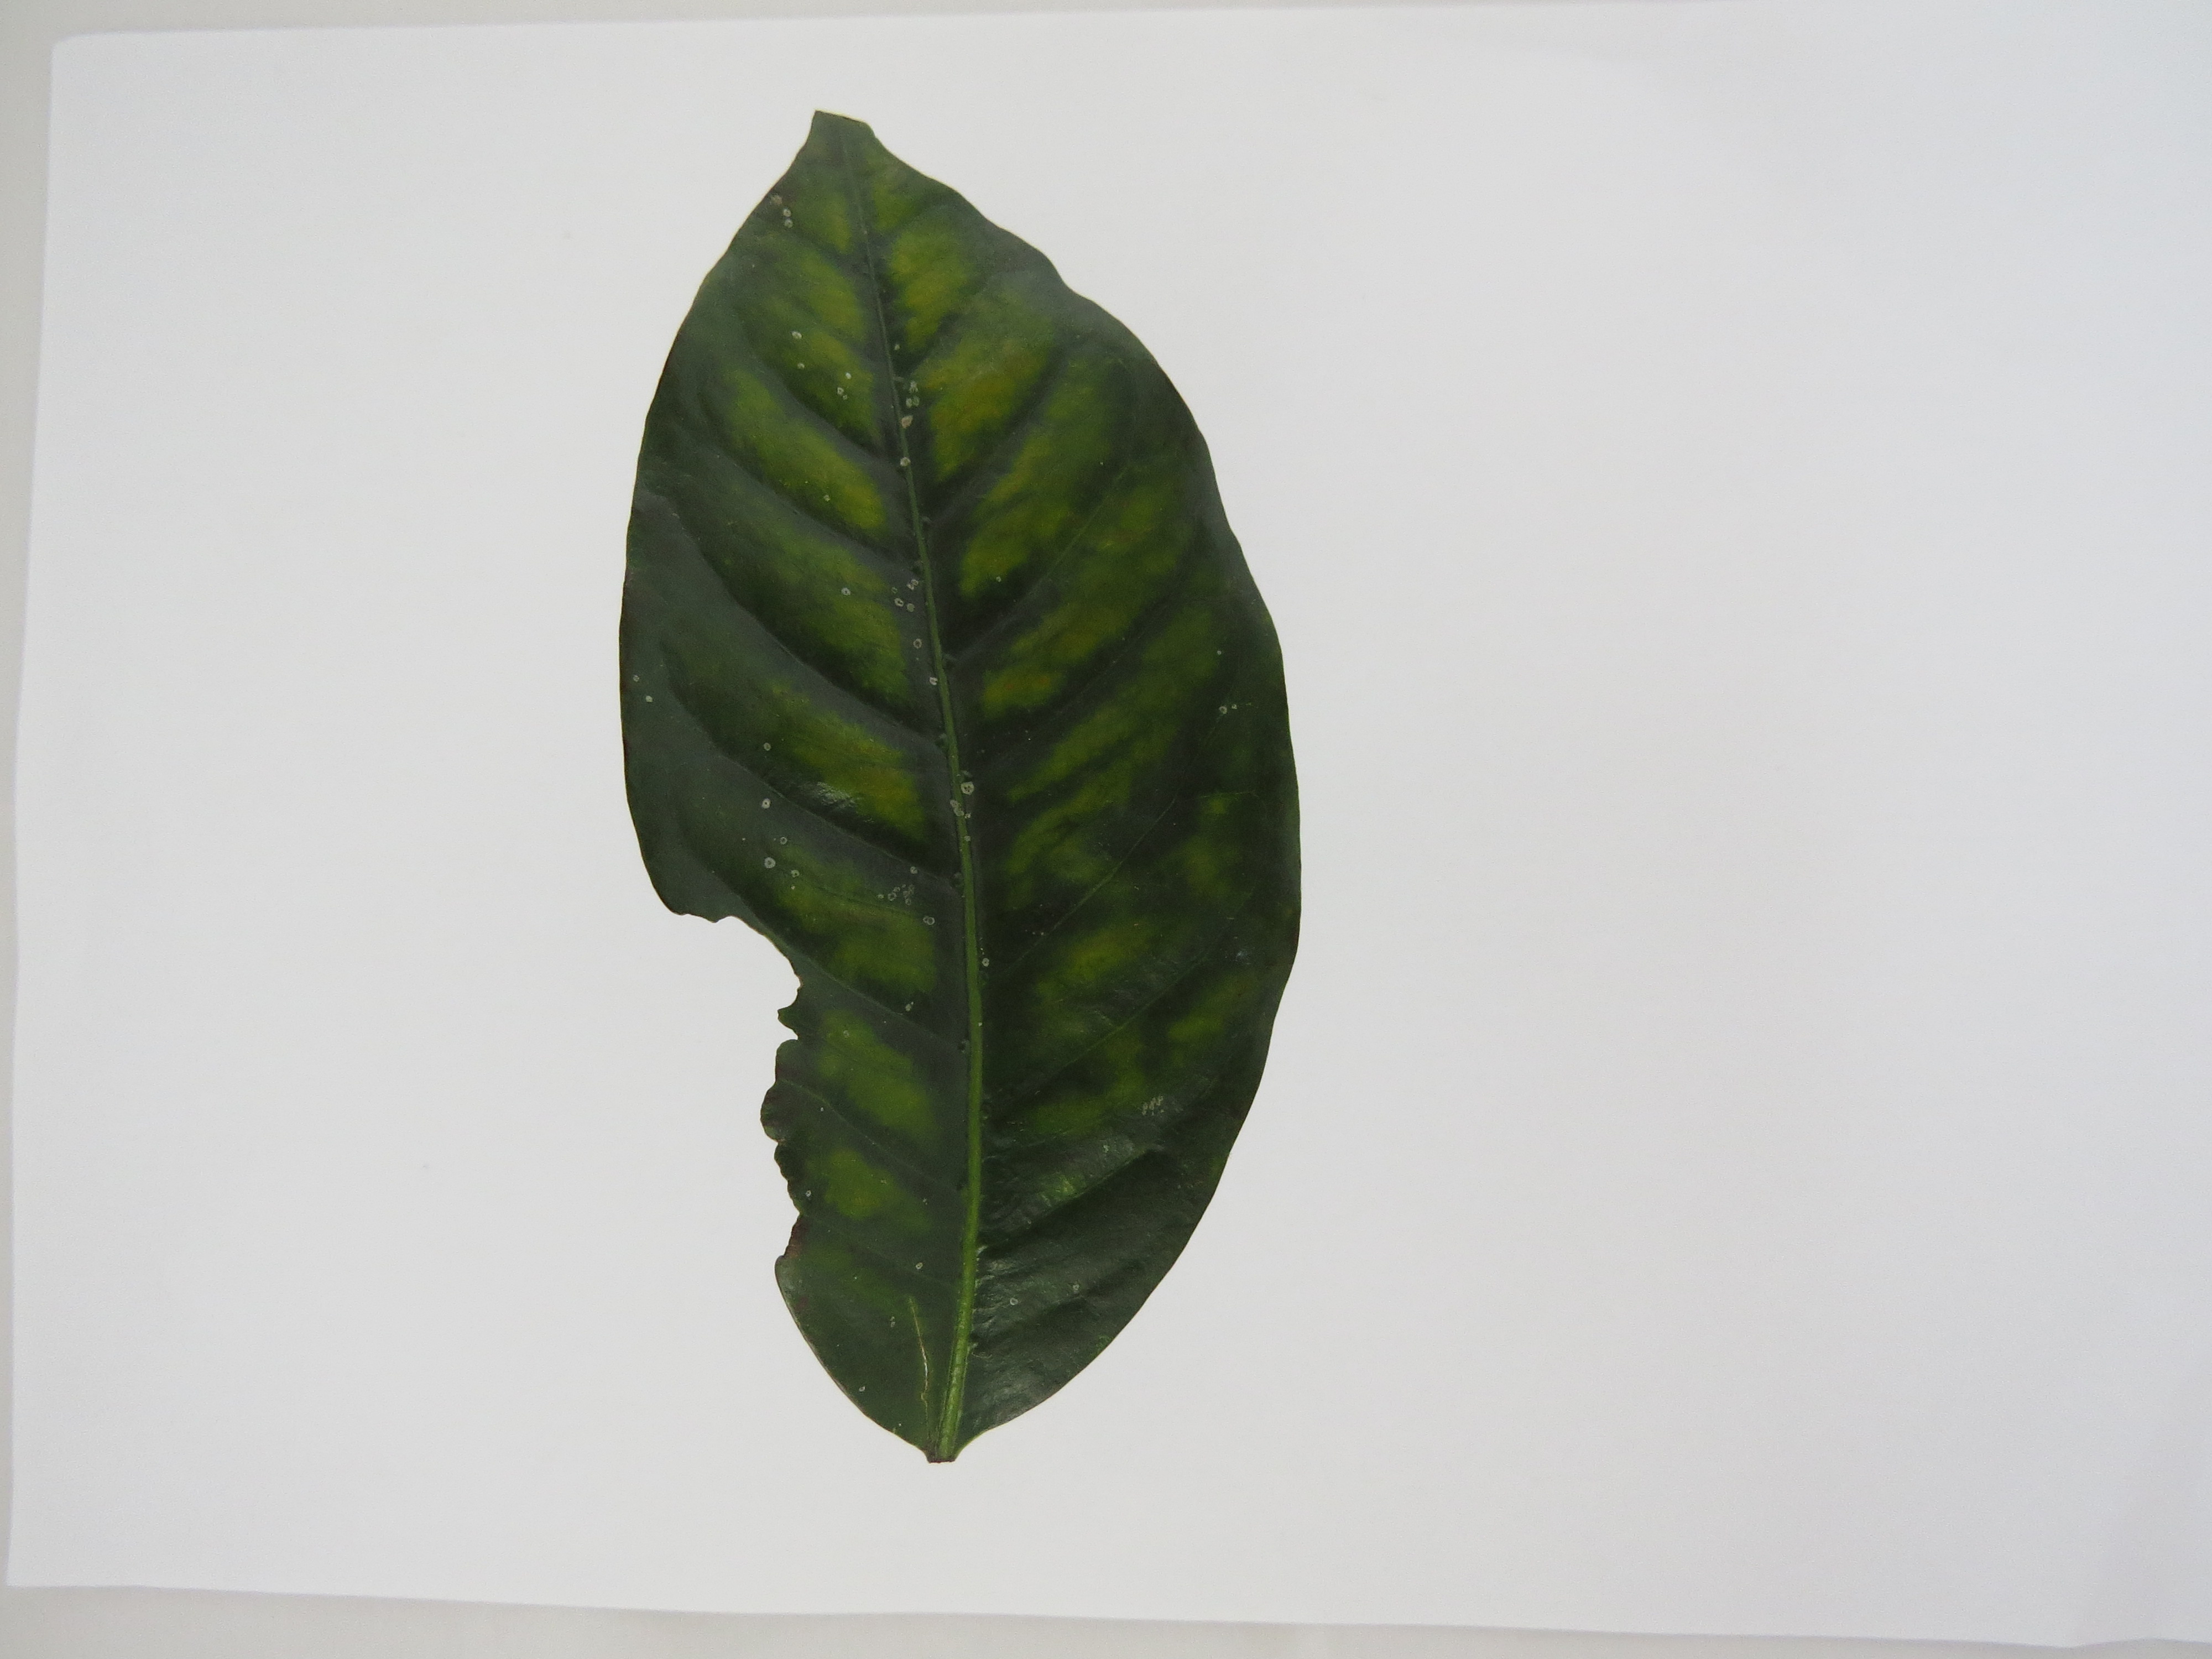
Label: magnesium-Mg